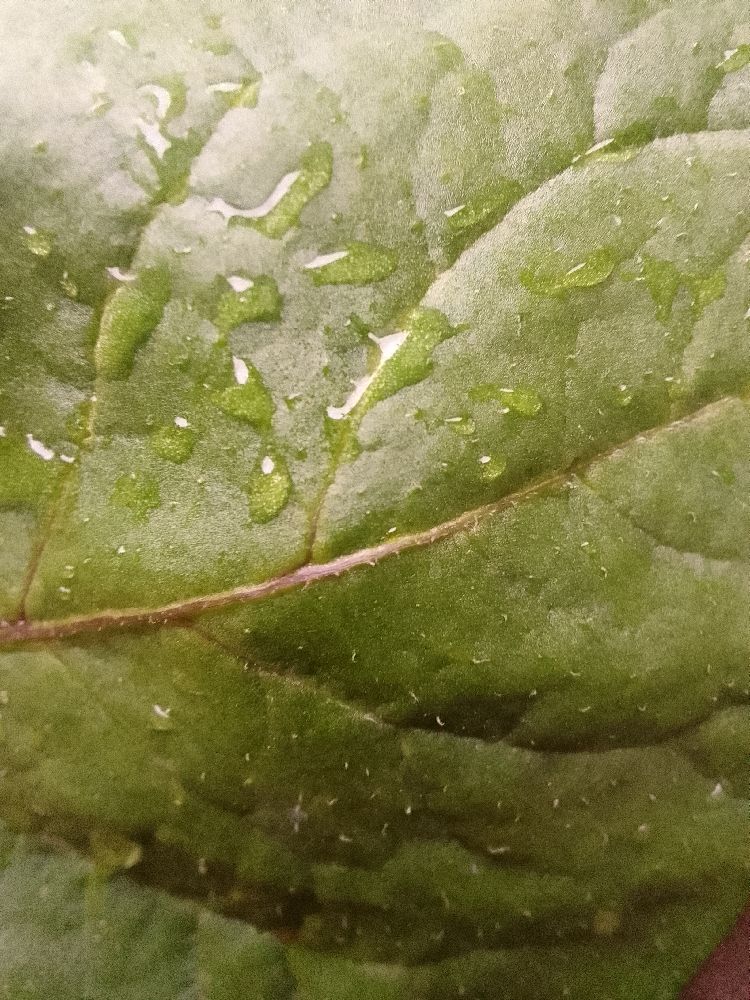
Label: Healthy